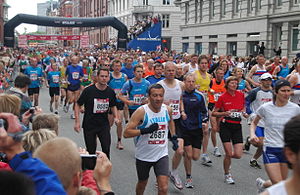
Copenhagen Marathon
Copenhagen Marathon i 2008
Copenhagen Marathon er et årligt maratonløb i København arrangeret af Sparta Atletik. Det har været afholdt siden 1980. Løbet finder sted i maj og har over 10.000 deltagere. Ruten er certificeret af DAF og IAAF/AIMS.